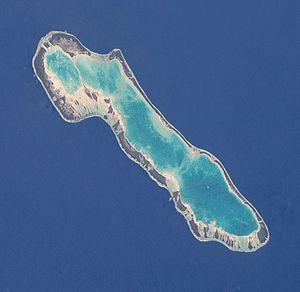
Anaa est un atoll situé dans l'archipel des Tuamotu en Polynésie française. Celui-ci est le chef-lieu de la commune d'Anaa.